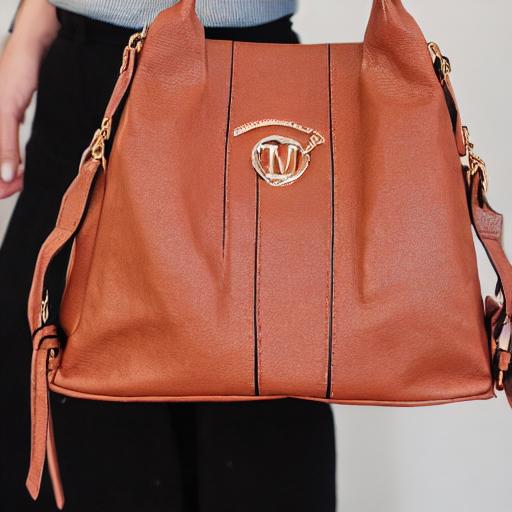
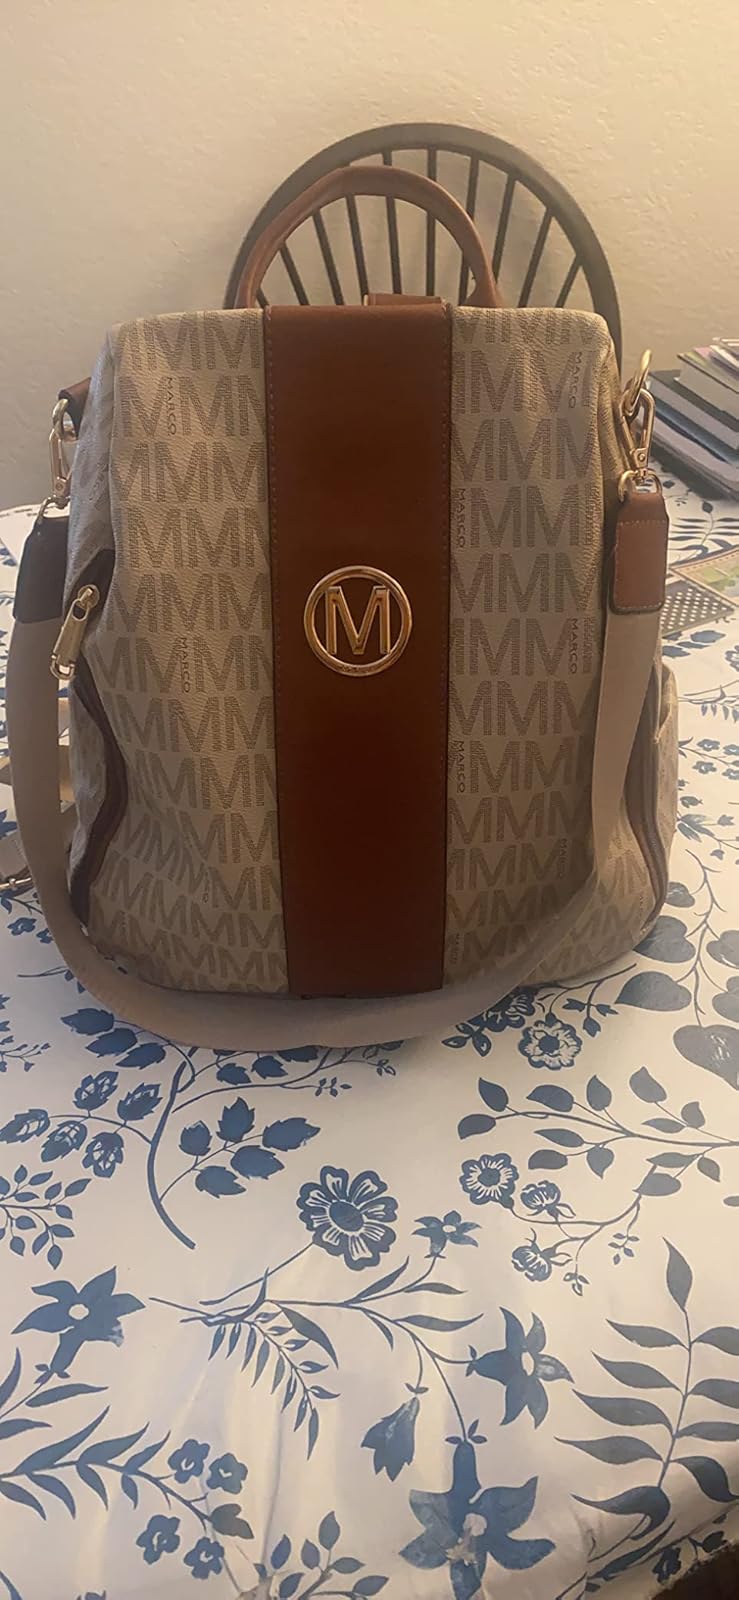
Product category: accessories_handbag
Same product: no